Girvin

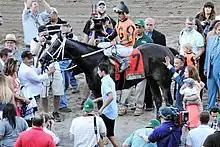
Girvin and his connections after winning the Haskell Invitational

In his first four races, Girvin ran only at the Fair Grounds in New Orleans, Louisiana. As a two-year-old, Girvin only raced once, winning a maiden special weight race by a neck in December 2016 at The Fair Grounds, defeating a field of 11 with jockey Brian Hernandez Jr. Trainer Joe Sharp next planned to move Girvin up to face graded stakes race horses in the Lecomte Stakes but was unable to ship from the Evangeline Training Center to Fair Grounds because of a quarantine due to equine herpesvirus. Instead, Girvin made his second start in early February 2017 in the Keith Gee Memorial Overnight Stakes, where he switched from dirt to turf, and finished a game second in the one mile race, of a length behind the winner and fending off the third place finisher by a neck.